F1 22

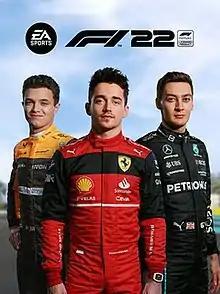
Next gen cover art featuring from left to right: McLaren's Lando Norris, Ferrari's Charles Leclerc and Mercedes' George Russell.

F1 22 is a racing video game developed by Codemasters and published by EA Sports. It is the fifteenth entry in the "F1" series by Codemasters. The game holds an official licence of the 2022 Formula One and Formula 2 championships. The game was released for PlayStation 4, PlayStation 5, Windows, Xbox One, and Xbox Series X/S on 1 July. It also made its debut on EA's Origin platform as their main platform, which is also playable in the EA Desktop app, as well as the Epic Games Store. In previous entries, Steam was the only platform available for PC players. The game was delisted in March 2024 following the announcement of the forthcoming "F1 24".